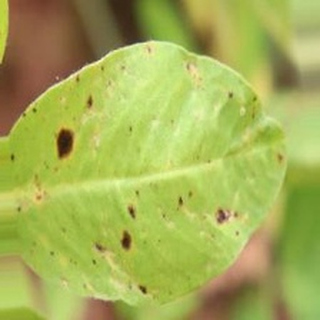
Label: groundnut_early_leaf_spot